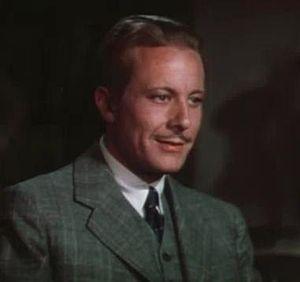
Gene Raymond est un acteur et réalisateur américain, de son vrai nom Raymond Guion, né le 13 août 1908 à New York, mort le 2 mai 1998 à Los Angeles.